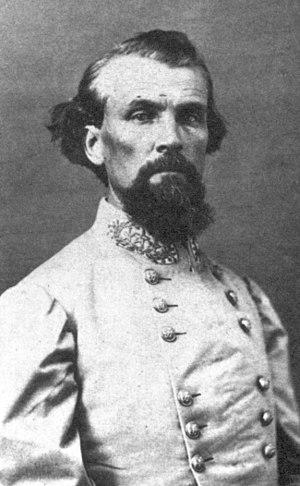
Le Ku Klux Klan, appelé souvent par son sigle KKK ou également le Klan, est une société secrète terroriste suprémaciste blanche des États-Unis fondée à la veillée de Noël 1865 ou au début de l'année 1866.
Nathan Bedford Forrest est un lieutenant général confédéré. Il est un officier confédéré controversé de la guerre de Sécession et est considéré comme l'un des meilleurs tacticiens : les tactiques de mouvement de troupes qu'il a mises en place à l'époque sont toujours étudiées de nos jours et appliquées par les militaires. Il fut en quelque sorte un précurseur de la doctrine du « Blitzkrieg ». Après la guerre, Forrest devint le premier « Premier Grand Sorcier » du Ku Klux Klan, titre attribué au chef du KKK. Il quittera néanmoins le KKK dont il ordonna en vain la dissolution vers la fin de sa vie en raison des excès de cette organisation et de certaines divergences. En effet, ayant lui-même tenu la promesse de libérer ses propres esclaves juste avant la fin des hostilités, il prit par la suite publiquement position en faveur de la cause des Noirs d'Amérique.
La troisième bataille de Murfreesboro, aussi connue sous les noms de bataille de Wilkinson Pike ou bataille des Cèdres, est une bataille de la Guerre de Sécession. Elle se déroule du 5 au 7 décembre 1864 dans le comté de Rutherford, Tennessee, à proximité des lieux où s'est livrée, un an plus tôt, la bataille de Stones River. Elle fait partie de la campagne de Franklin-Nashville.
Cet article présente une vue d'ensemble des principales opérations militaires et navales qui se sont déroulées sur le Théâtre occidental de la guerre de Sécession.
Ce qui suit est l'ordre de bataille des forces militaires sudistes lors de la bataille de Nashville qui se déroule les 15 et 16 décembre 1864 pendant la guerre civile américaine, appelée également guerre de Sécession.